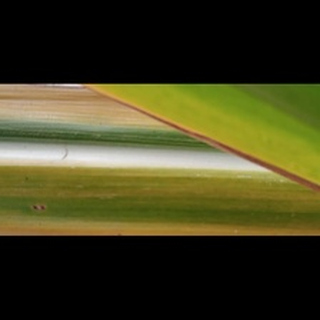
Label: sugarcane_yellow_leaf_disease